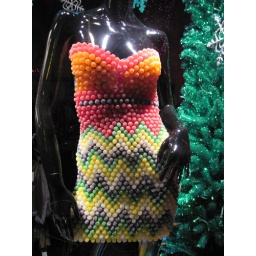
Candy girl dress seen on 1st Ave in Belltown.